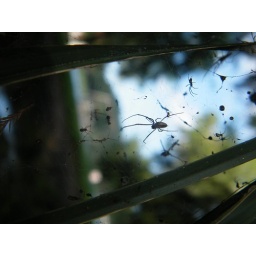
adult and baby spider against the blue sky